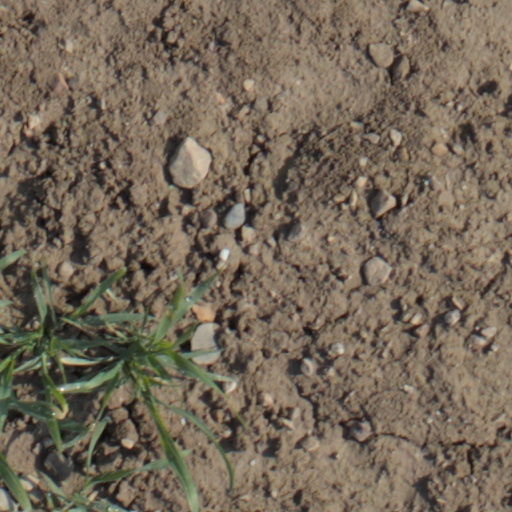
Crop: wheat